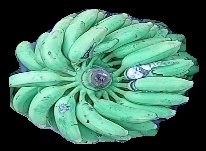
Variety: elakki-bale
Grade: grade1